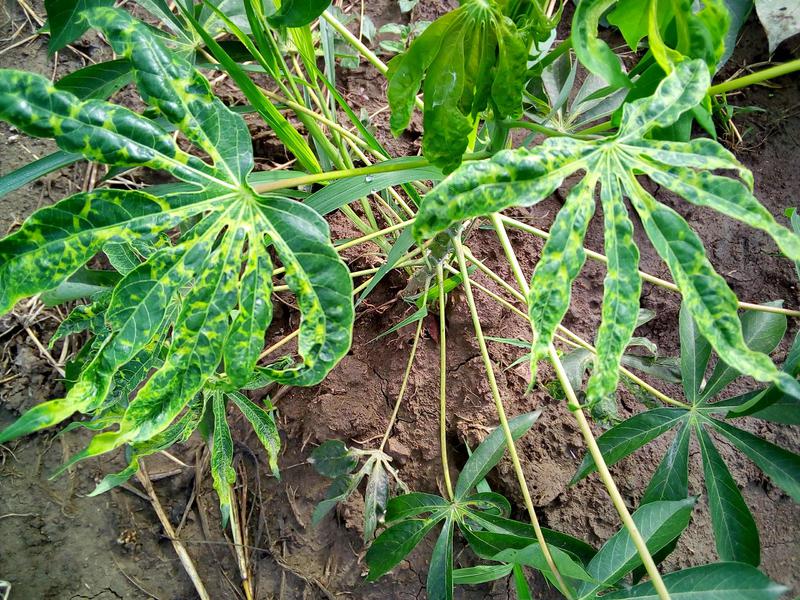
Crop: cassava
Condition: mosaic_disease